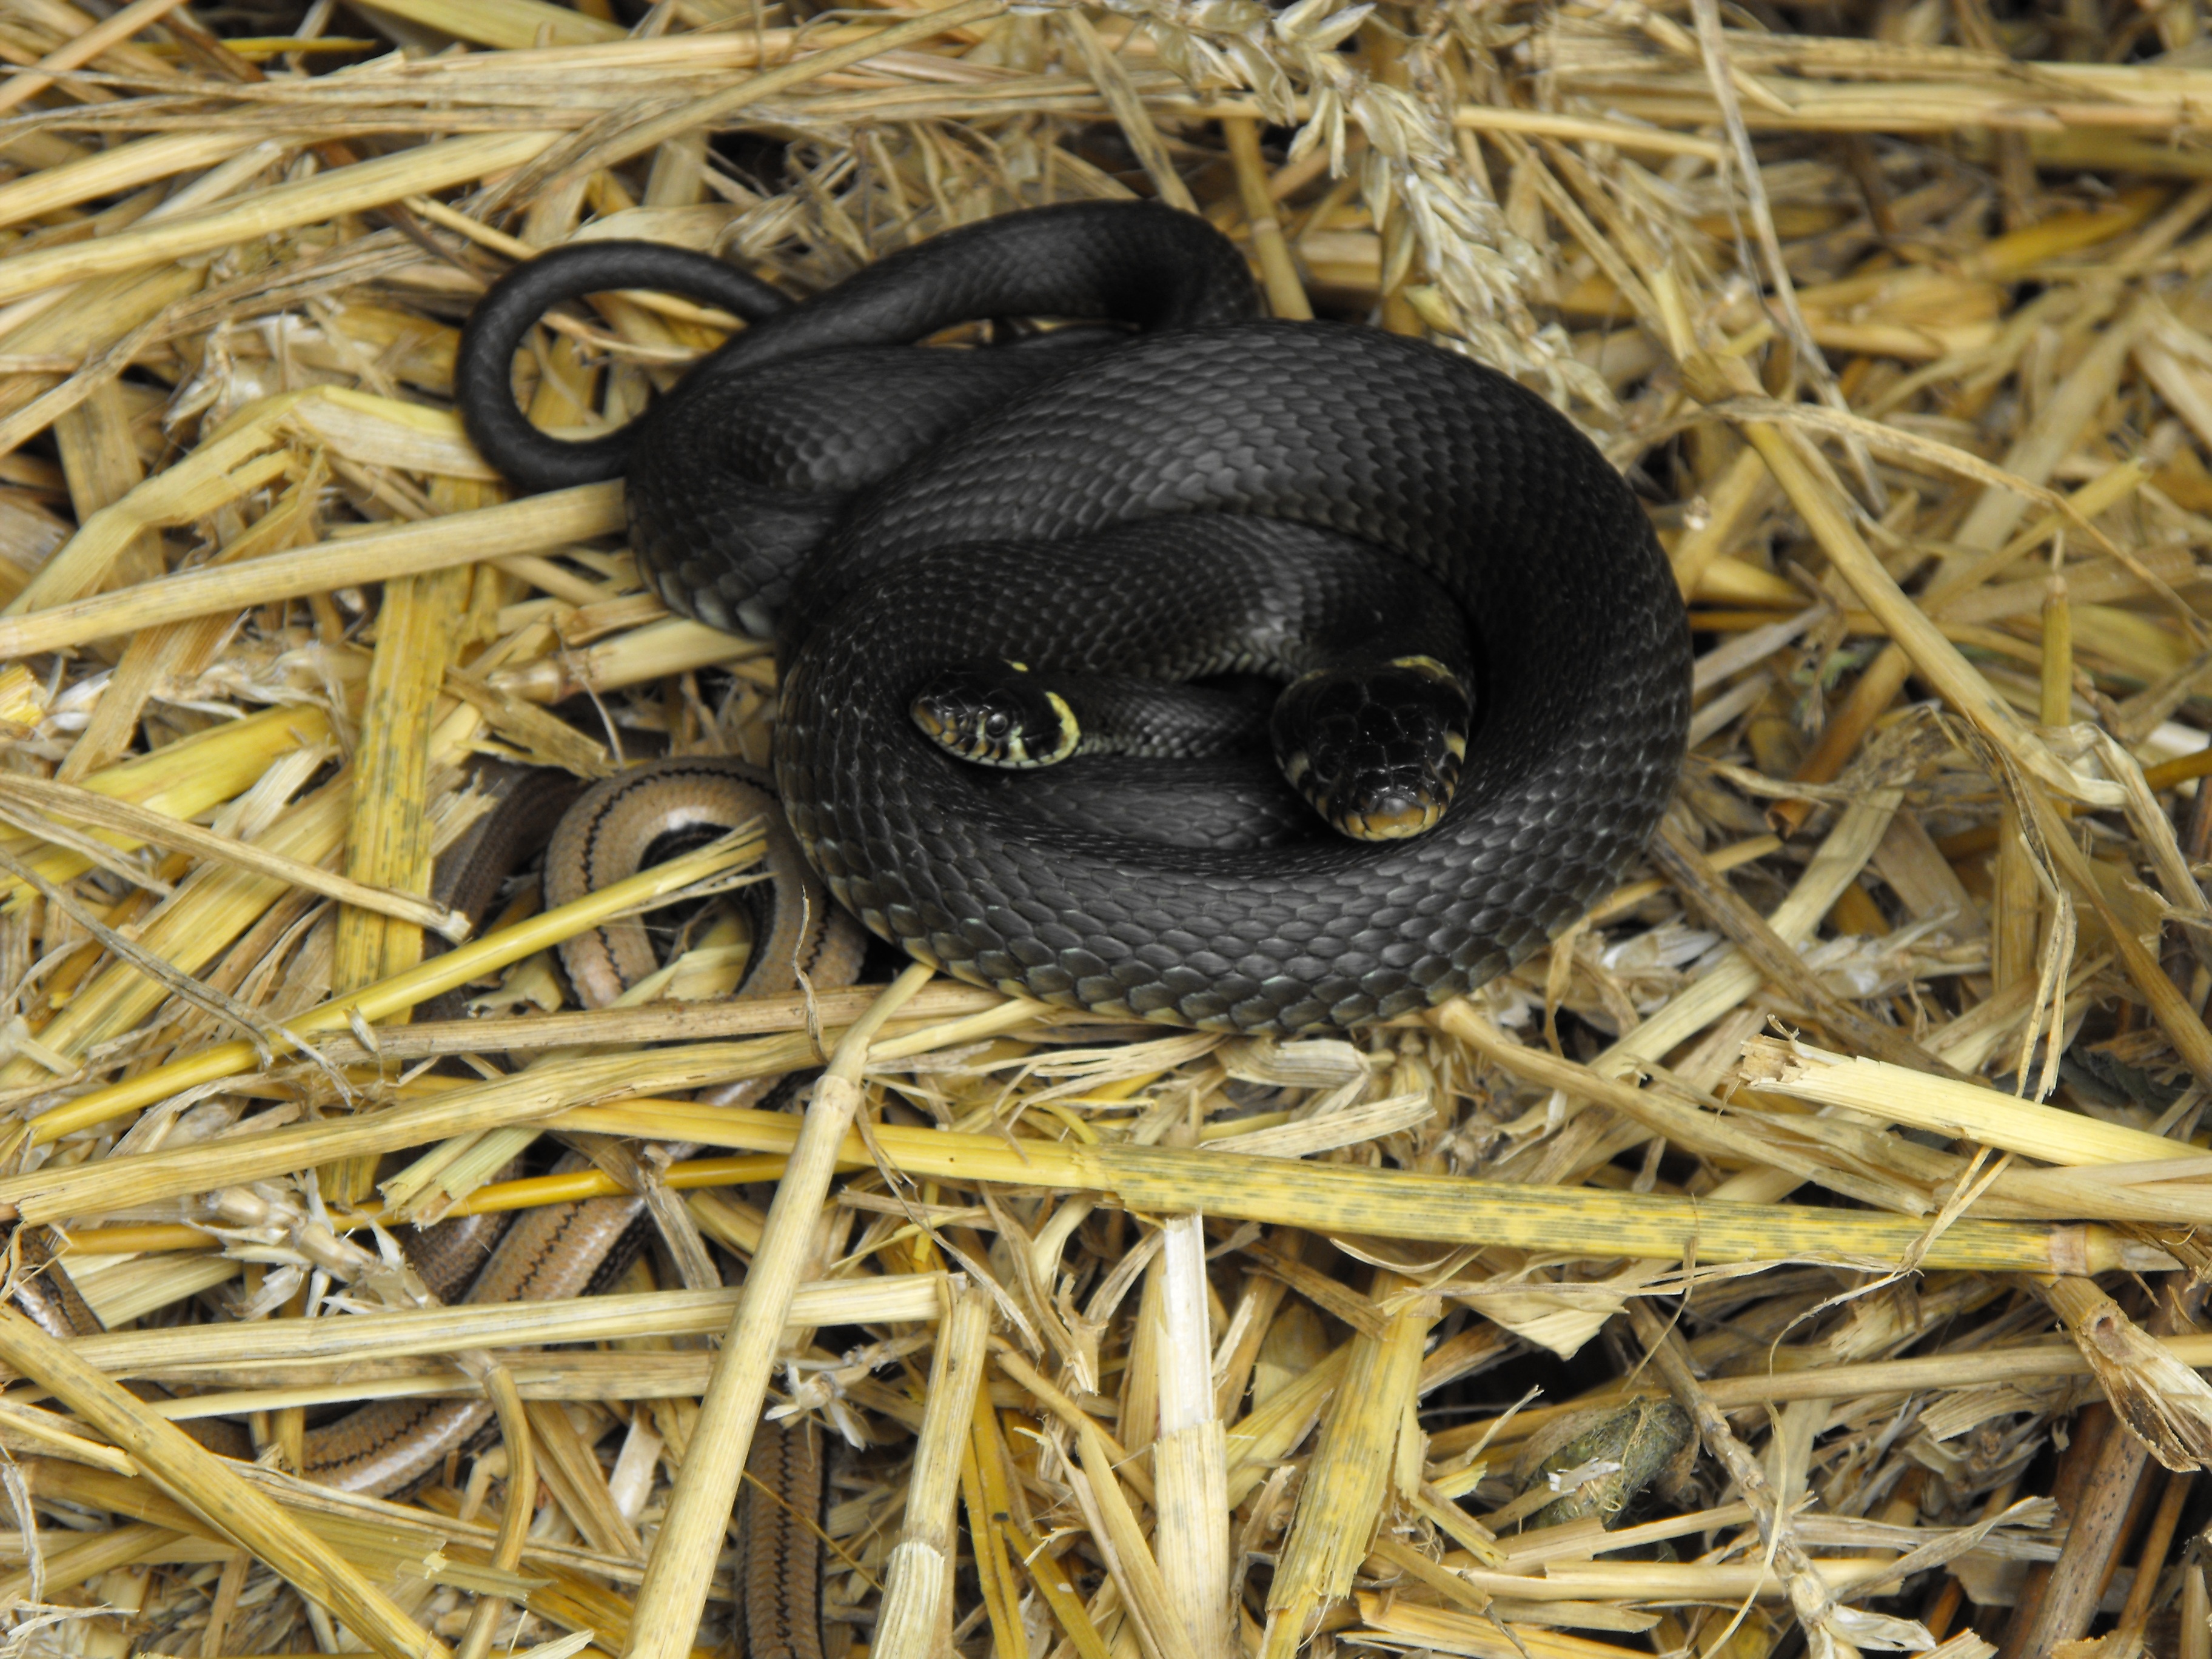
wildlife, reptile, amphibian, snake, compost, grass snake, colubridae, slow worm, boa constrictor, scaled reptile, boas